El cumple de la abuela

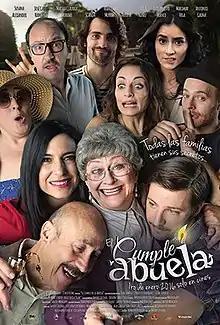
Film poster

El cumple de la abuela is a 2015 Mexican romantic comedy film written and directed by Javier Colinas. The film stars Susana Alexander, Cesar Giraldo and Luis Arrieta in the lead roles.